2018 ATP Finals

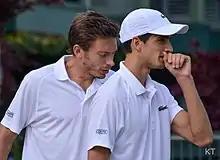
Herbert and Mahut won the French Open

On October 11, Jamie Murray and Bruno Soares qualified for the event.